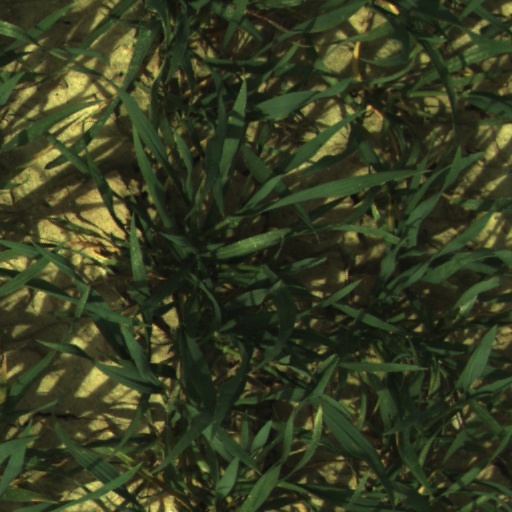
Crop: wheat